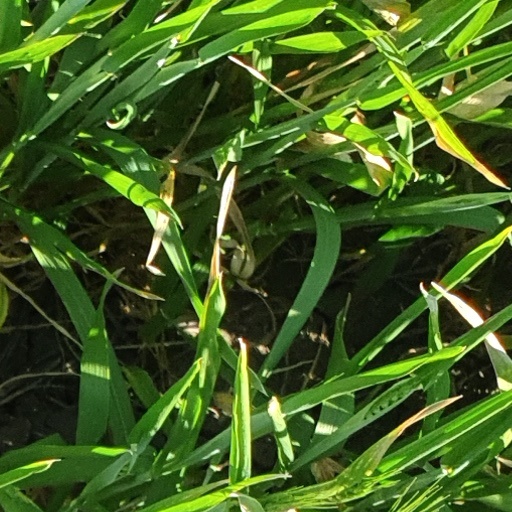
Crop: wheat